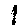
Label: 1